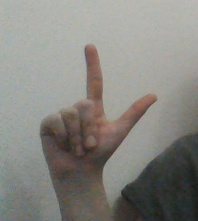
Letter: laam